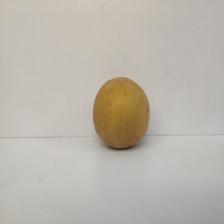
Size: Large